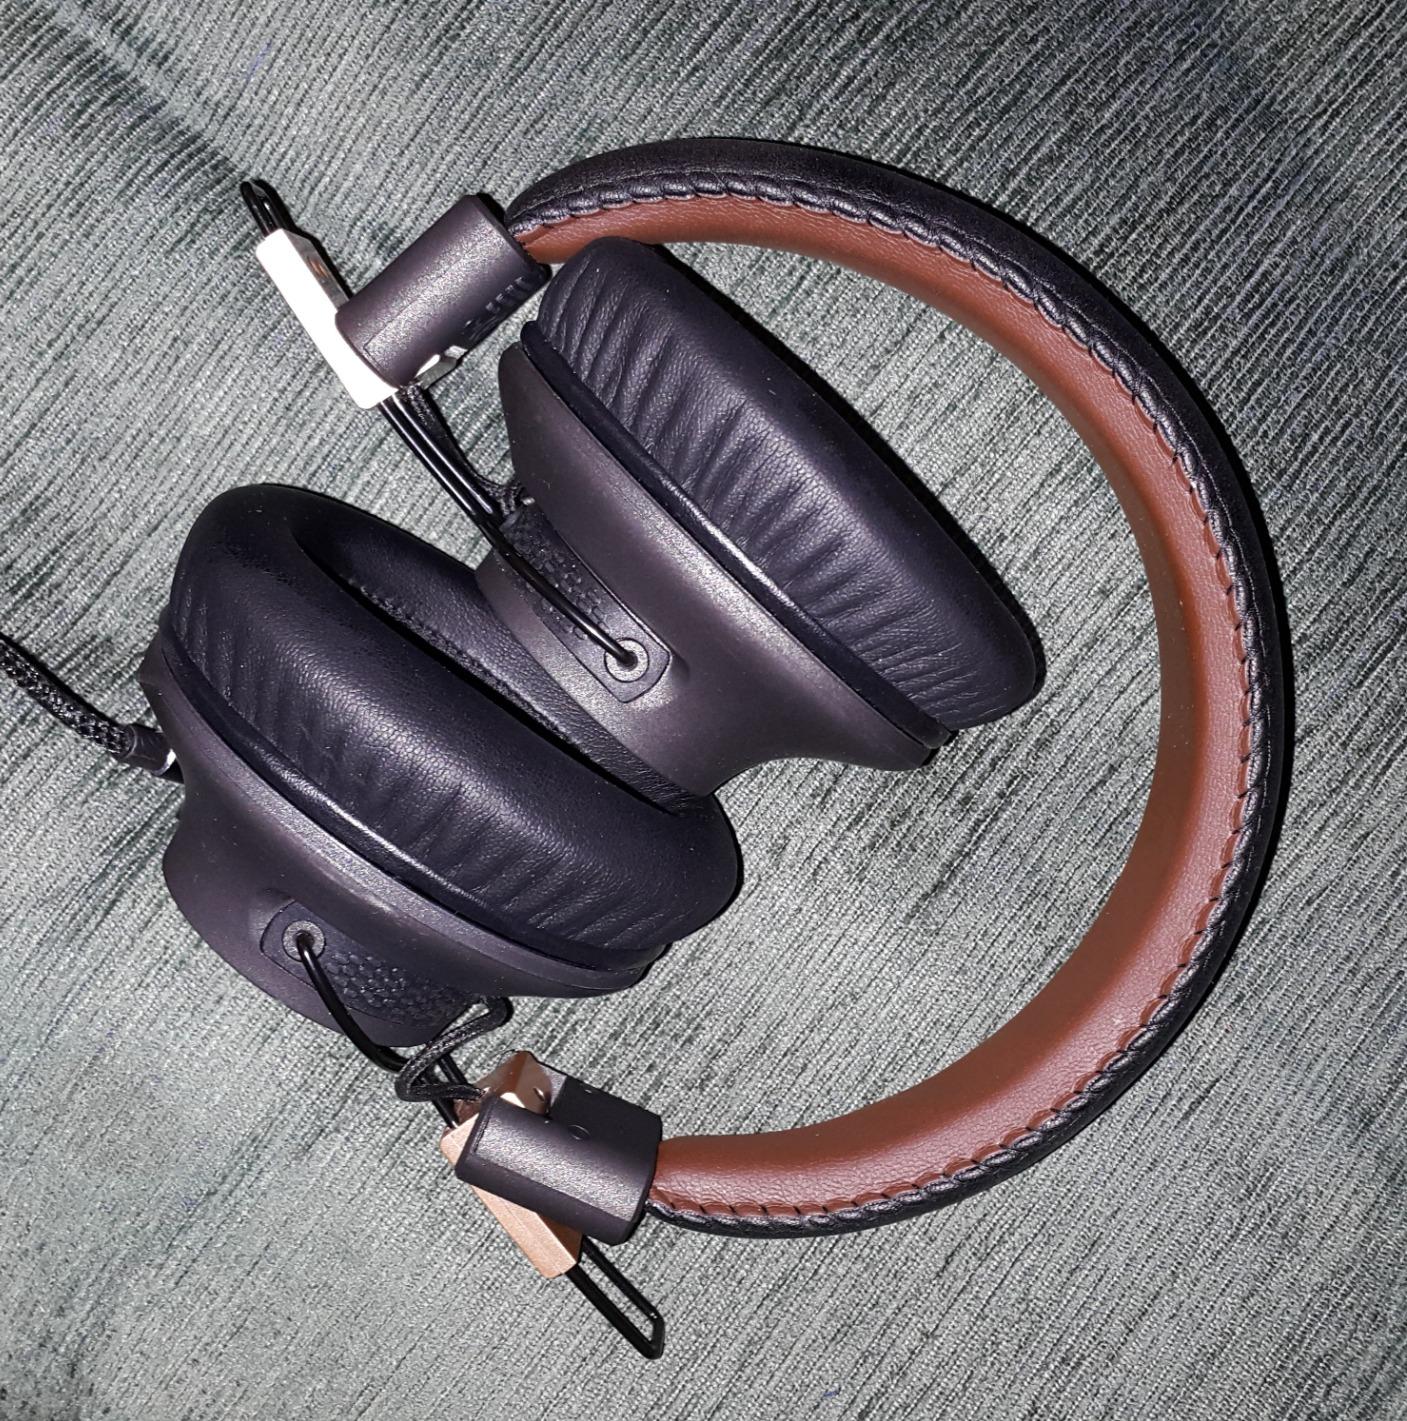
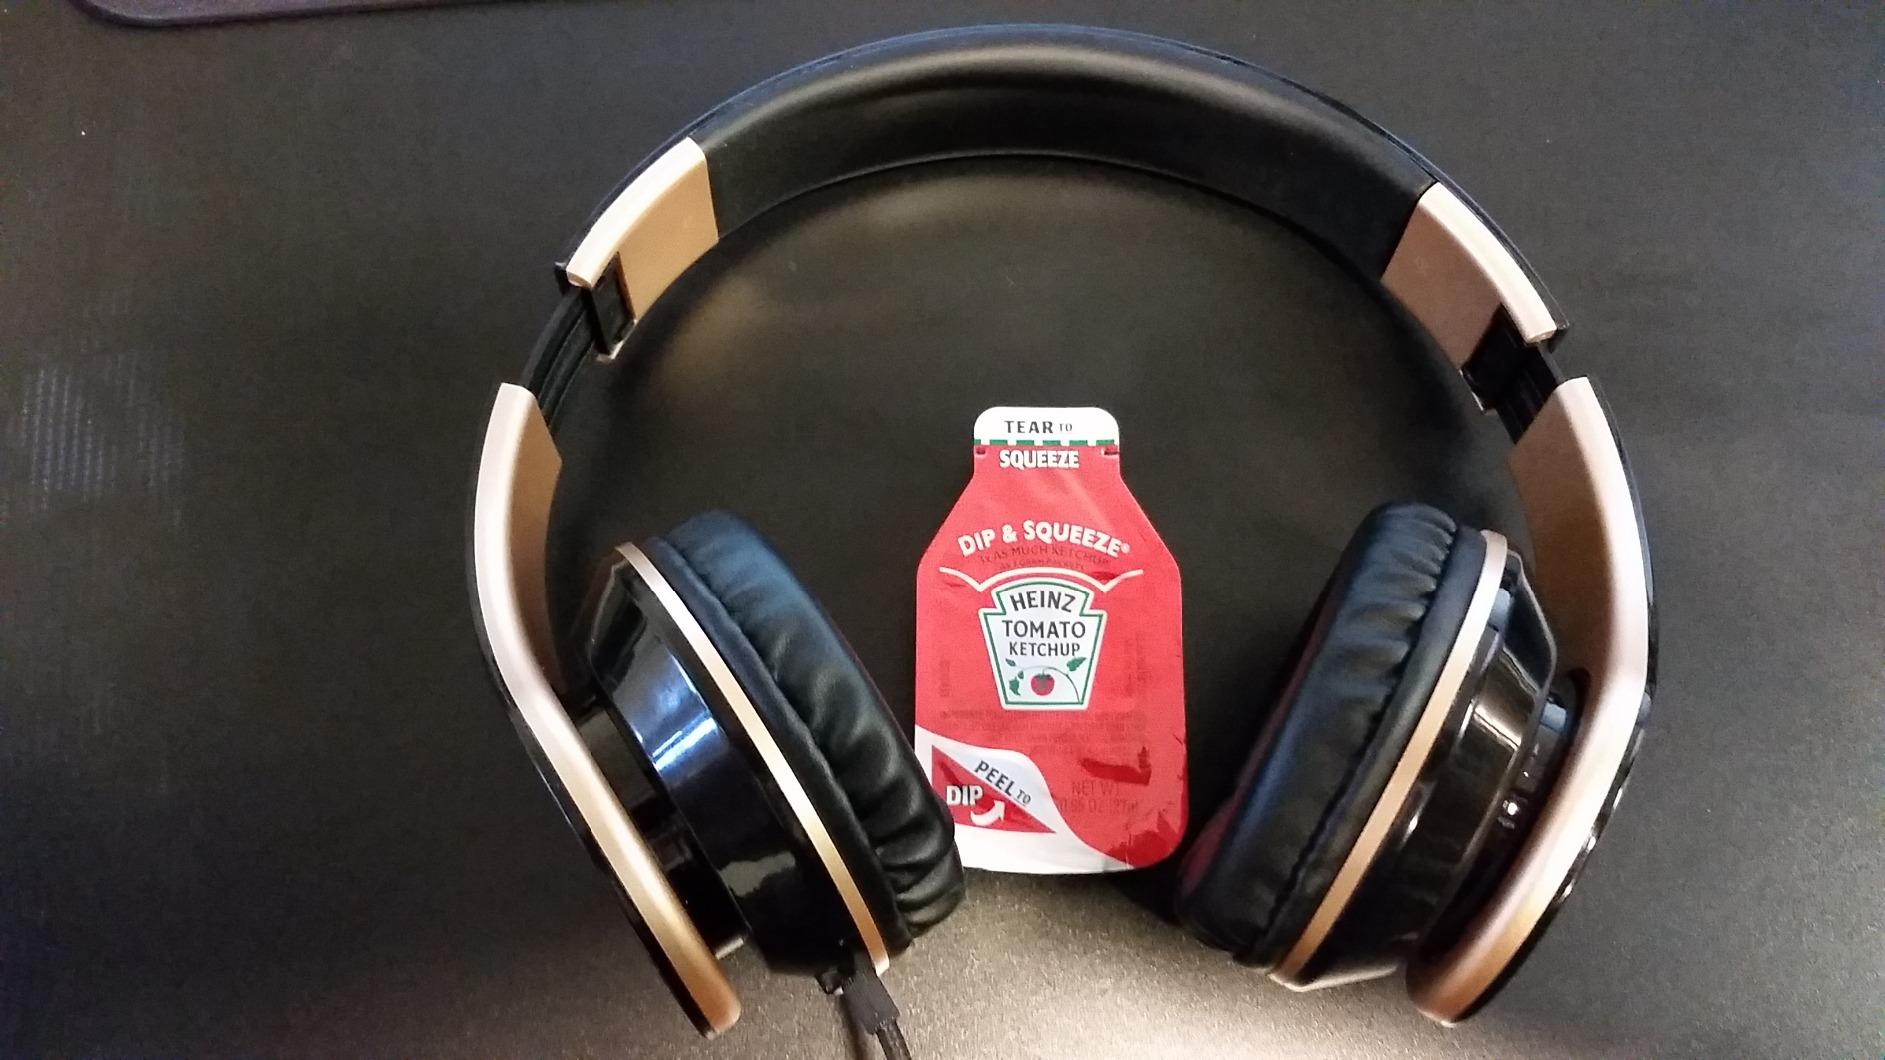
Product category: headphones
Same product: no